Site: saxony
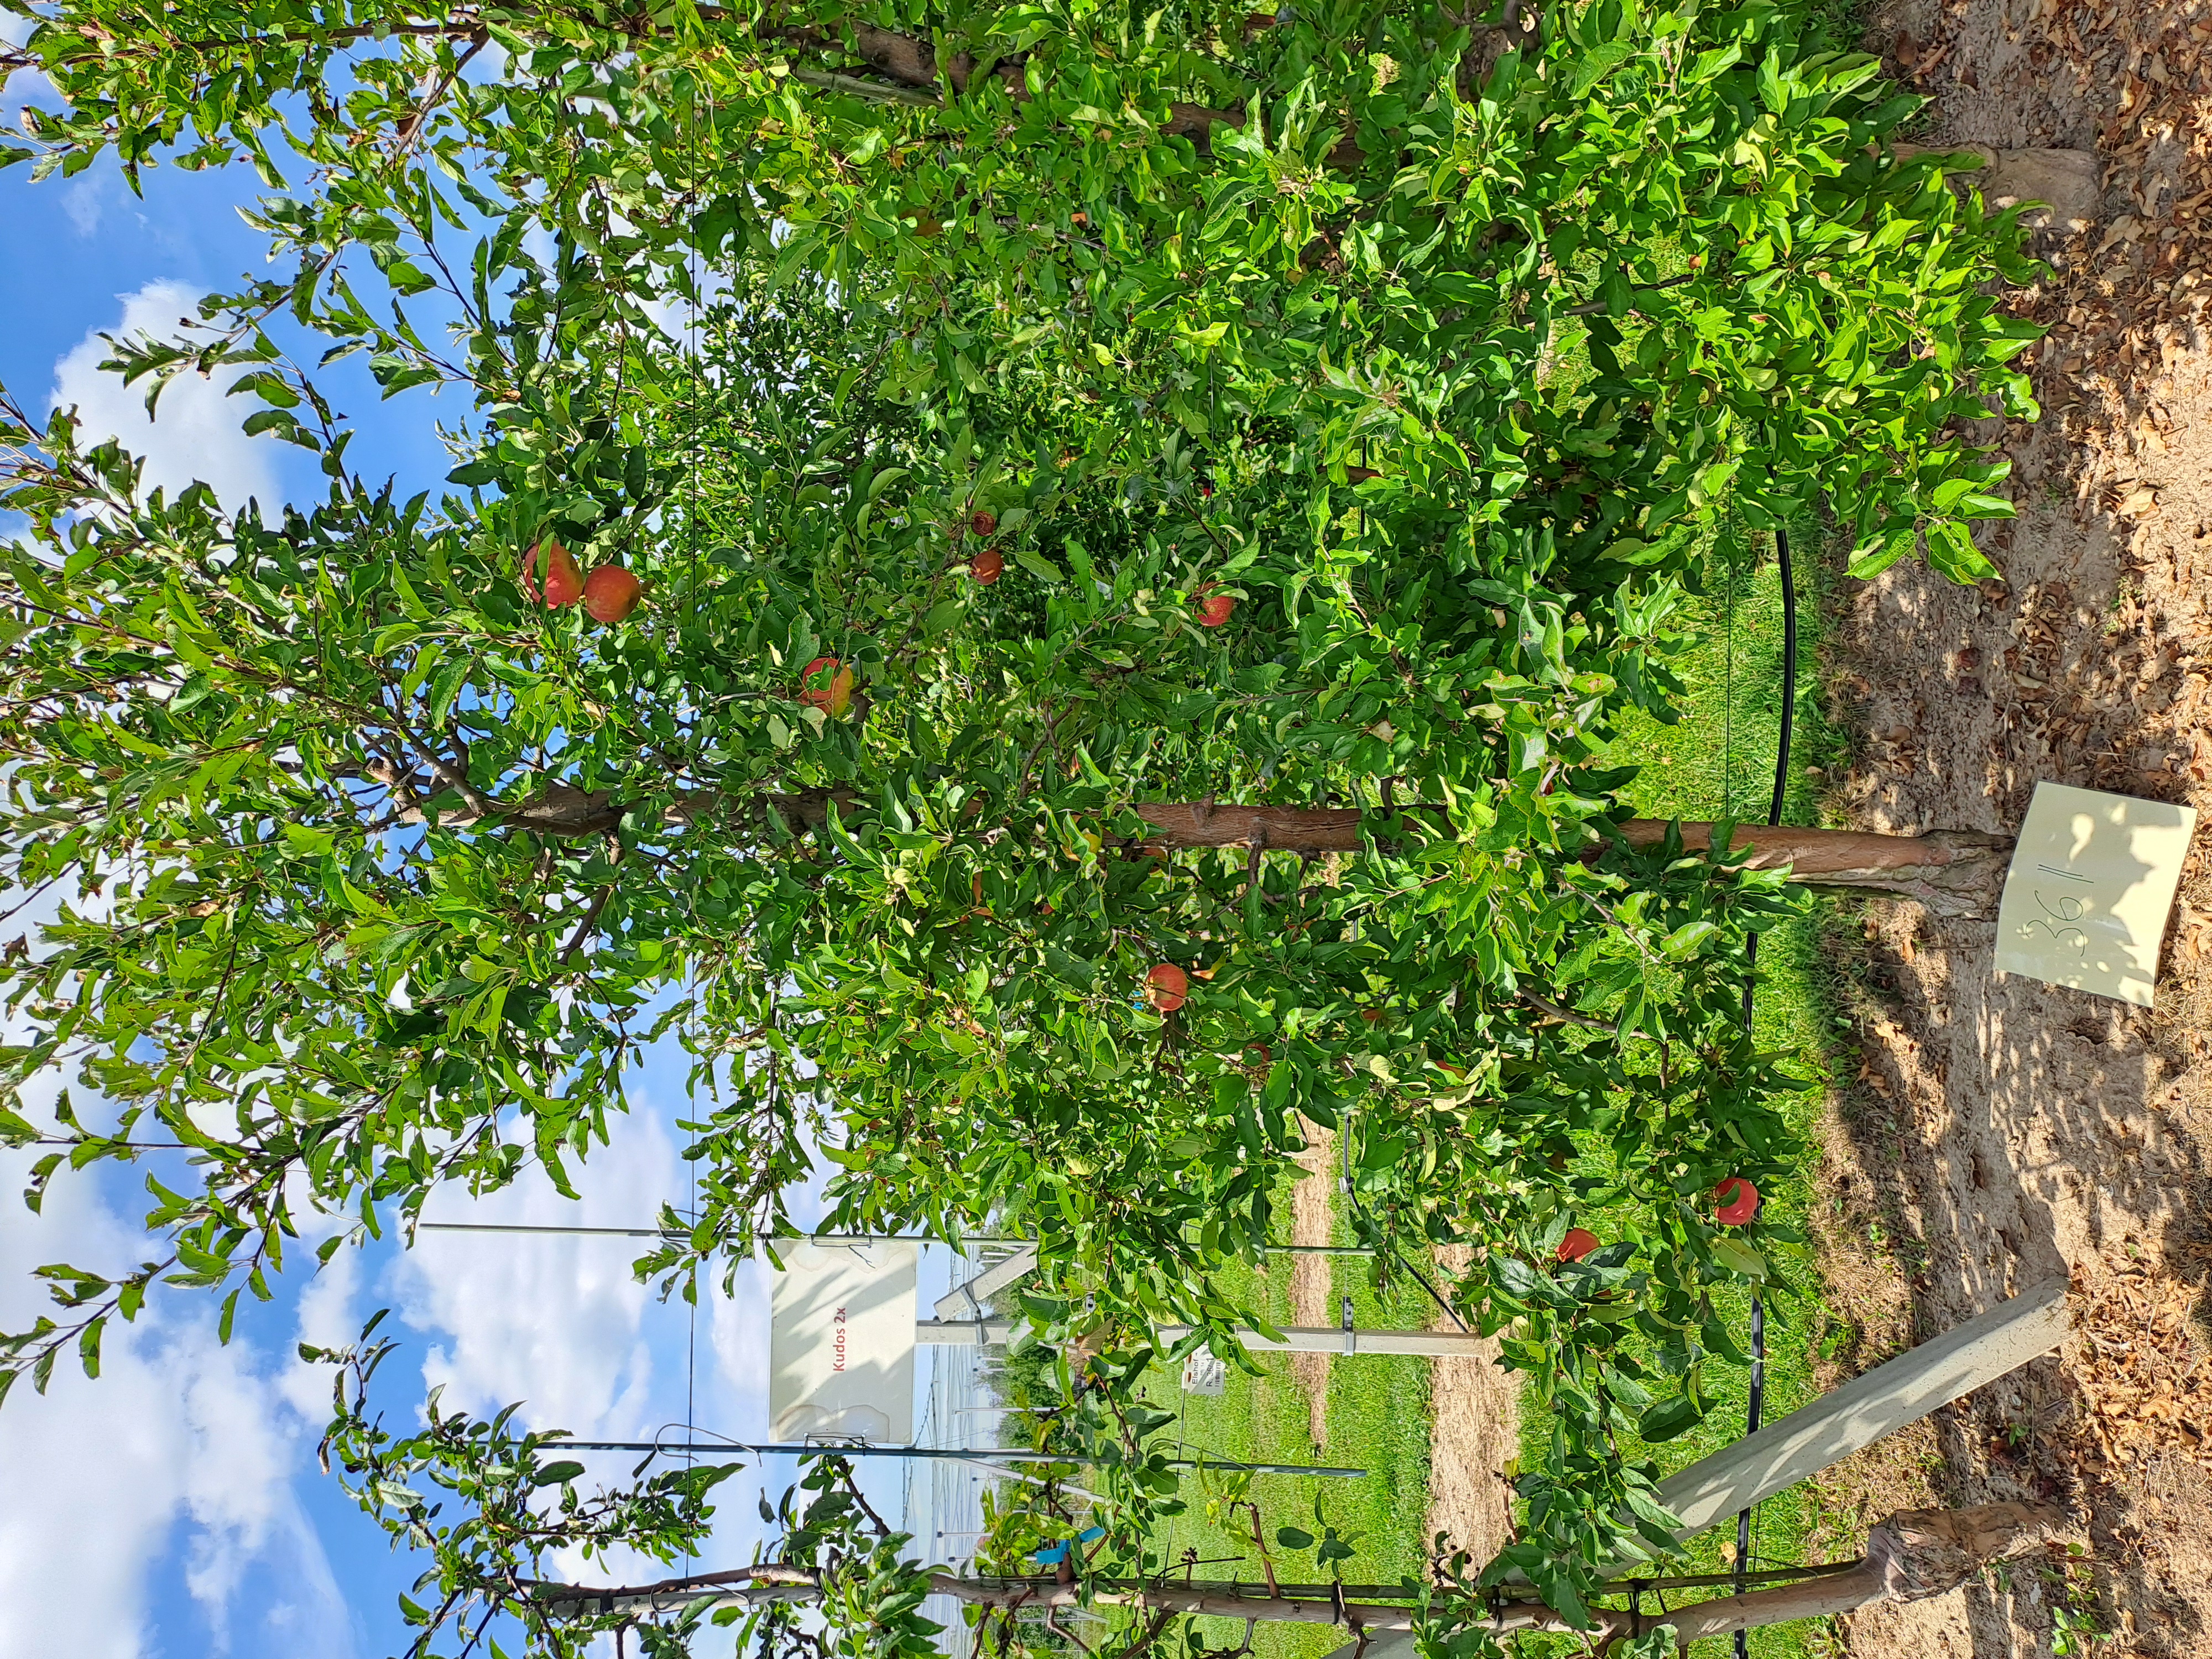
Growth stage (BBCH 85): Maturity of fruit and seed